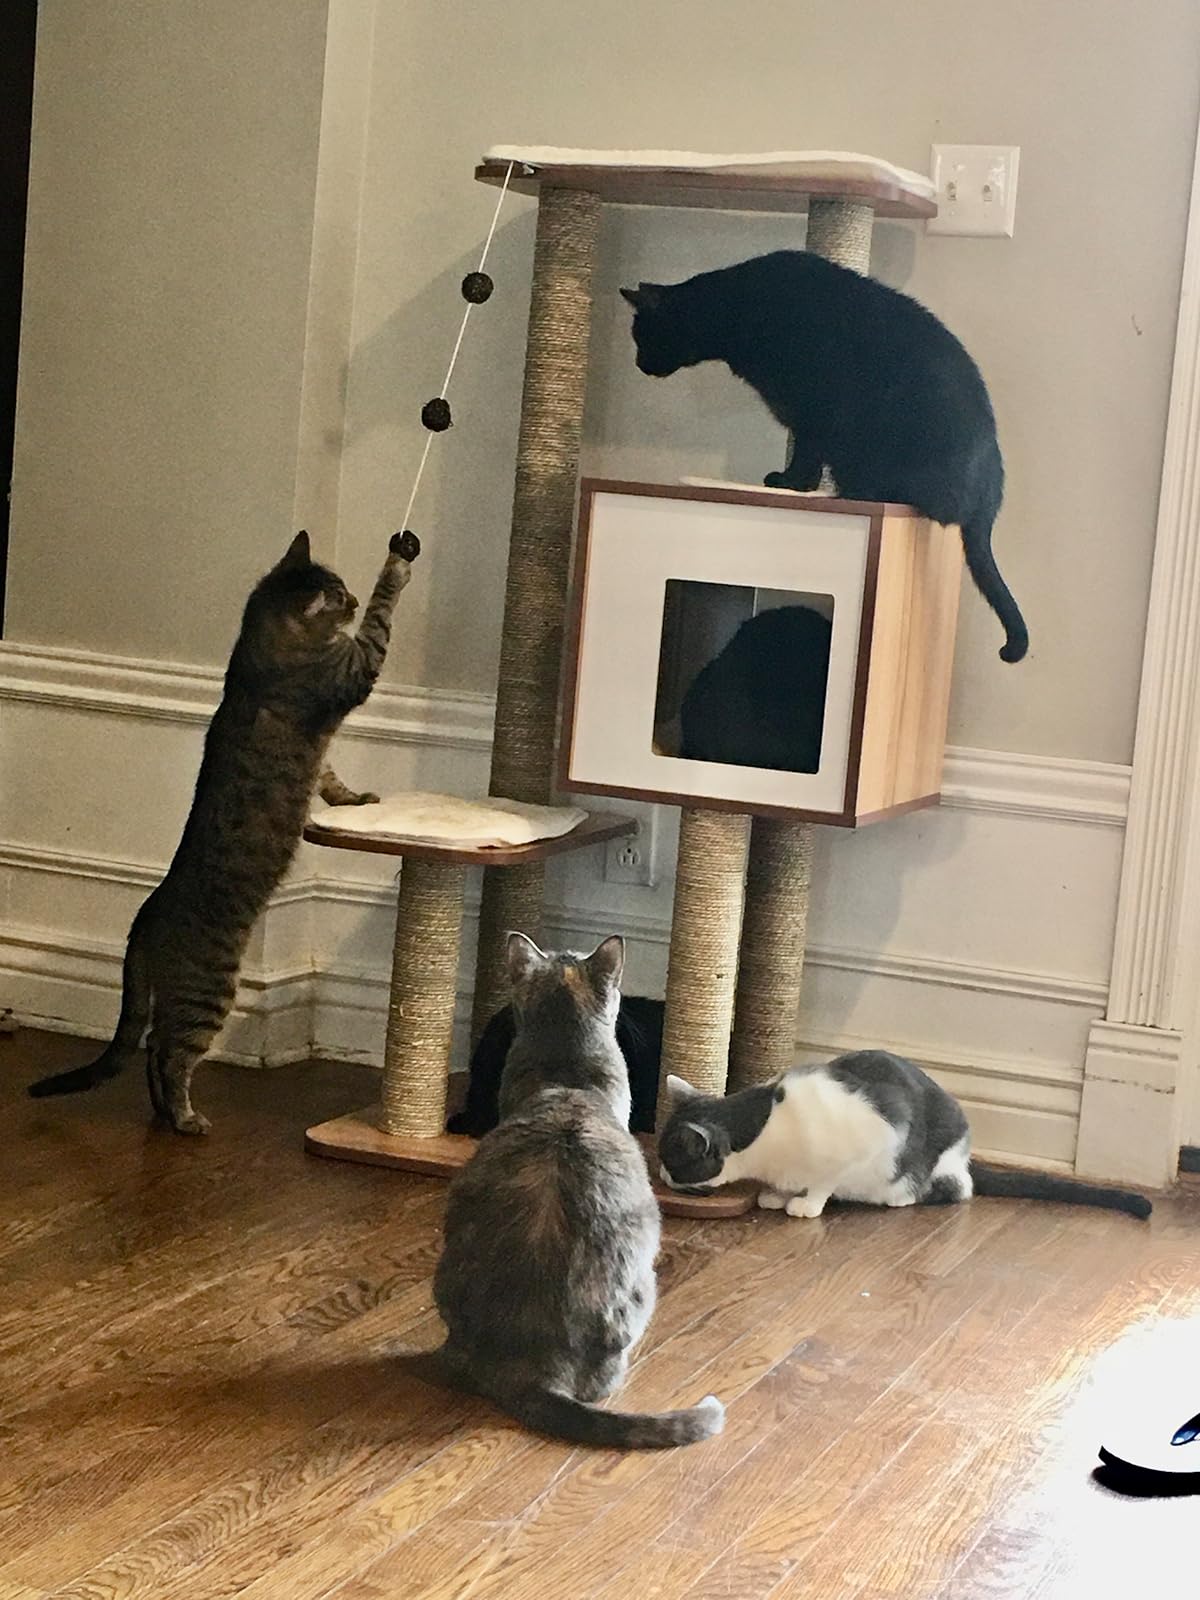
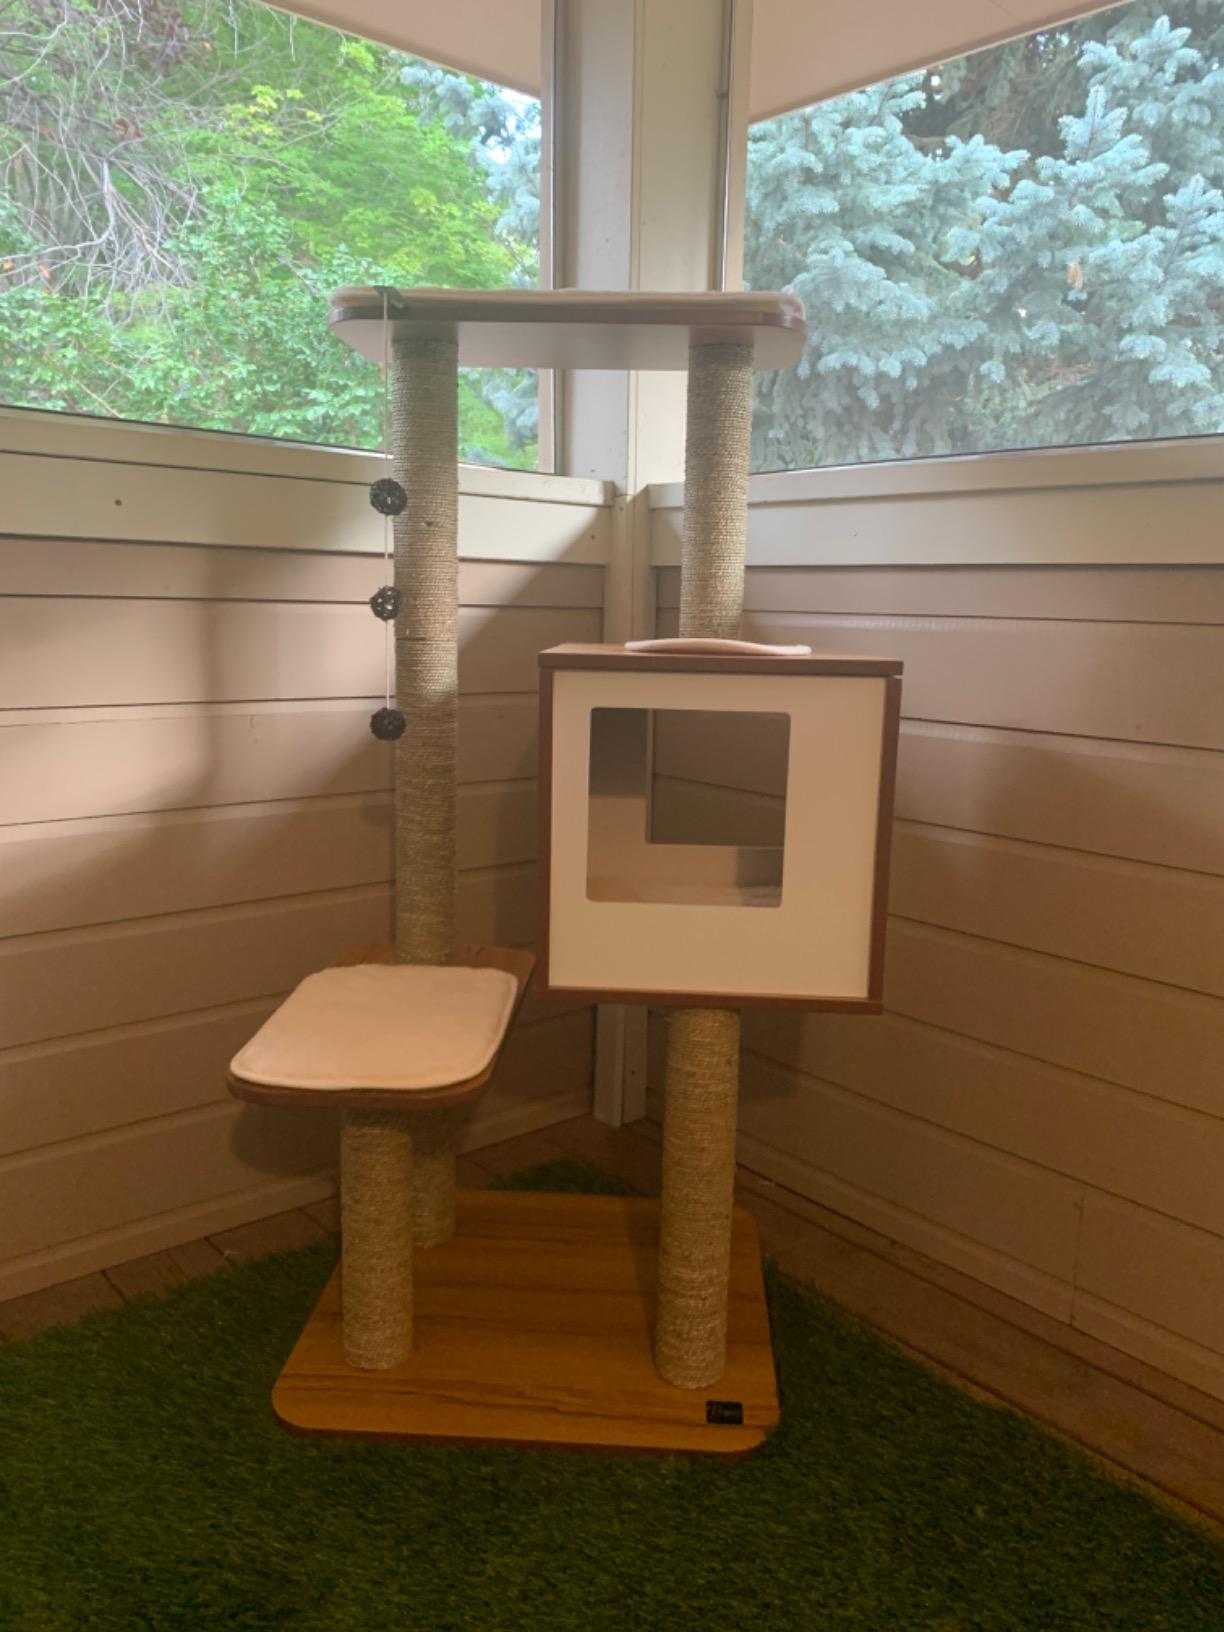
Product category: items_cat tree
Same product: yes